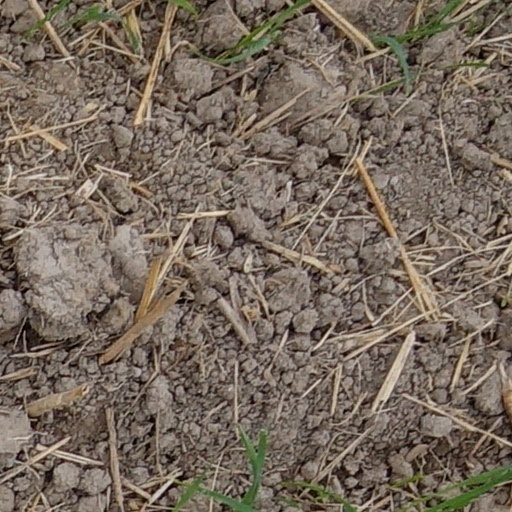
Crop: wheat